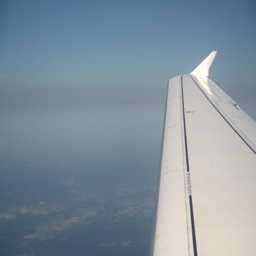
wing of an airplane flying over mountains